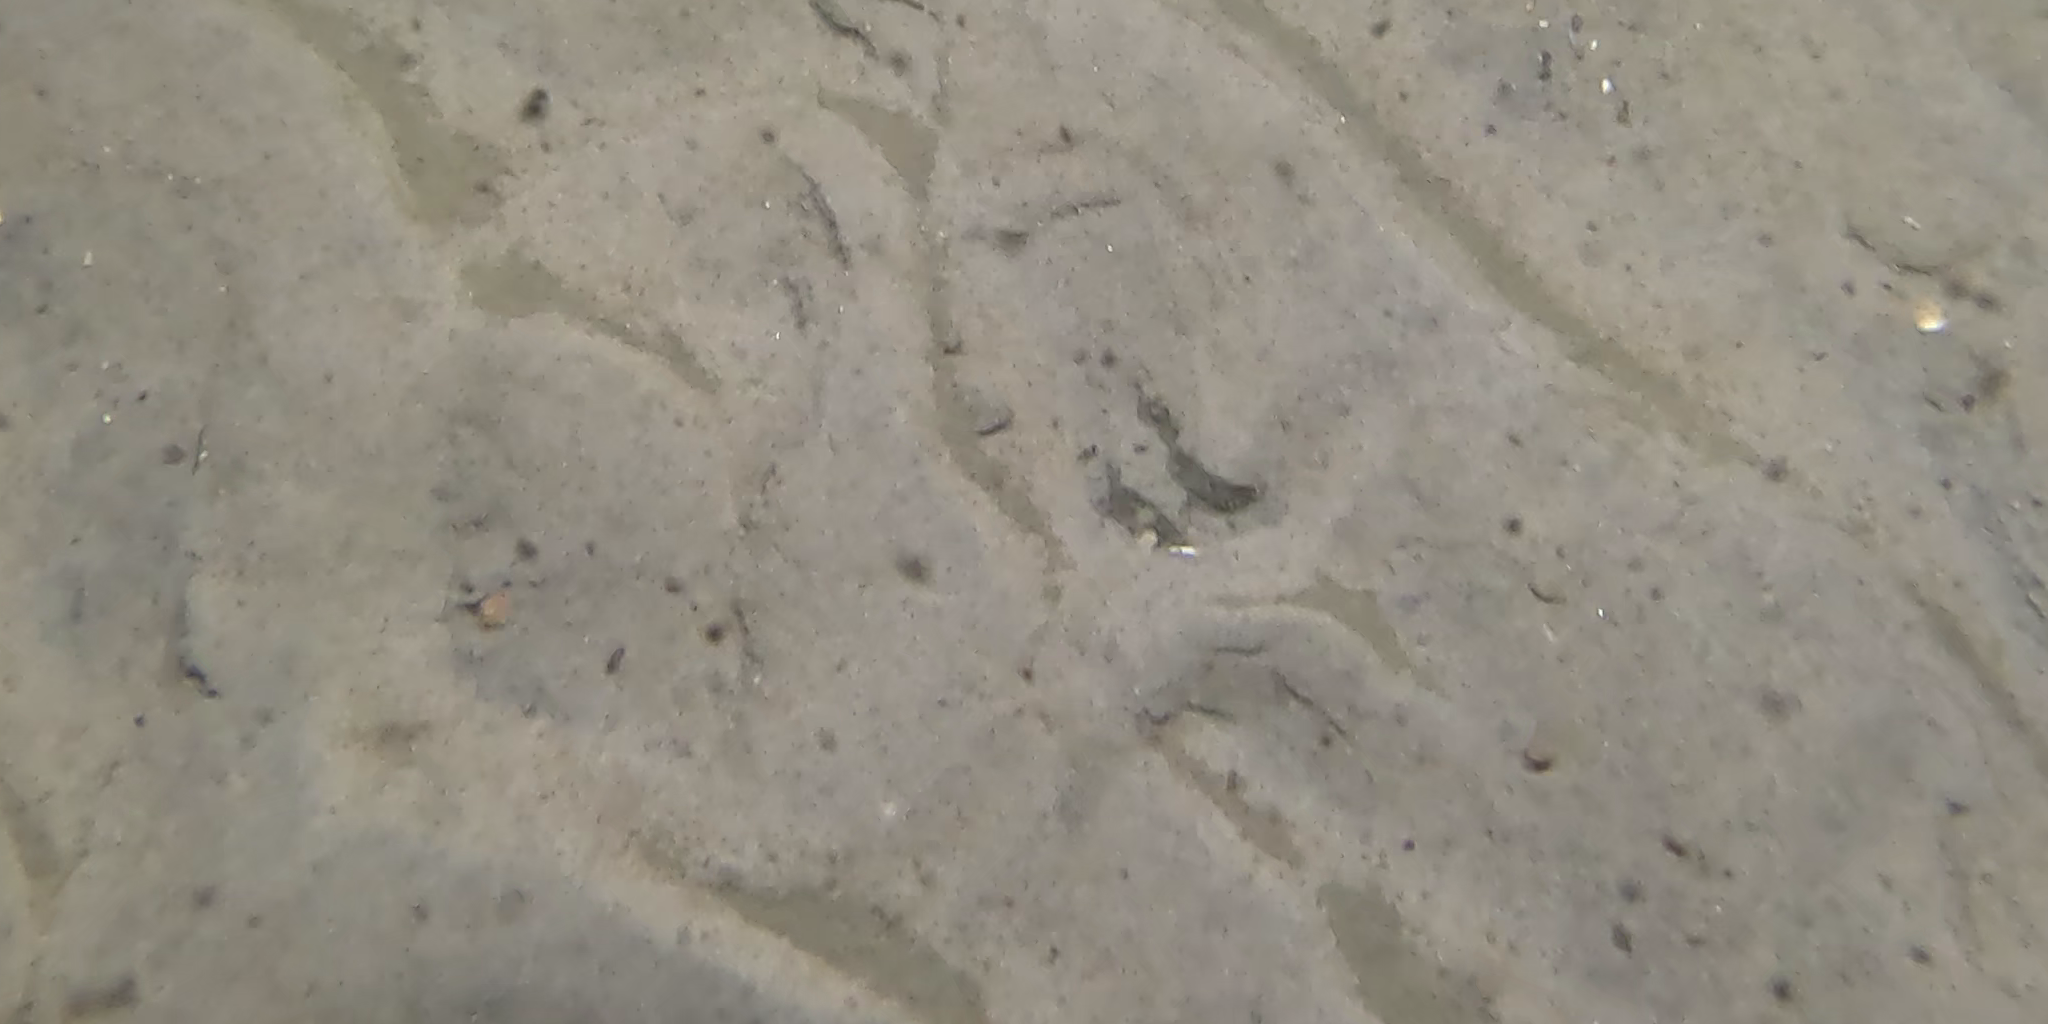
Seabed habitat: sand